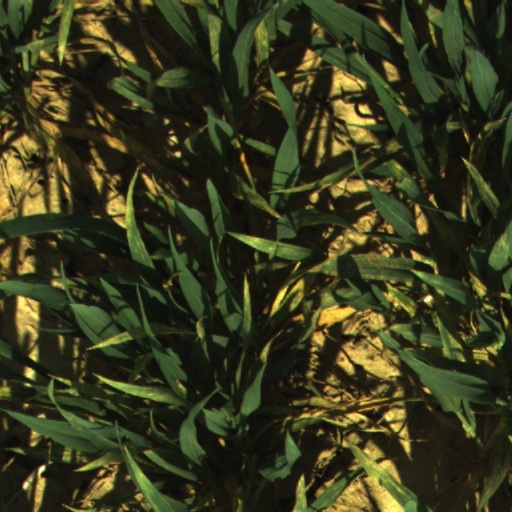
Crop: wheat